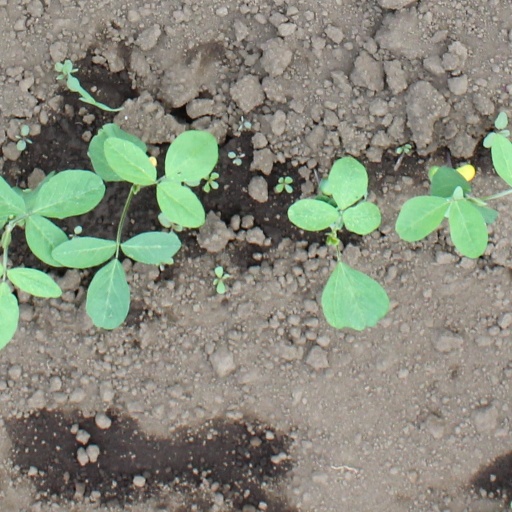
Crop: soybean